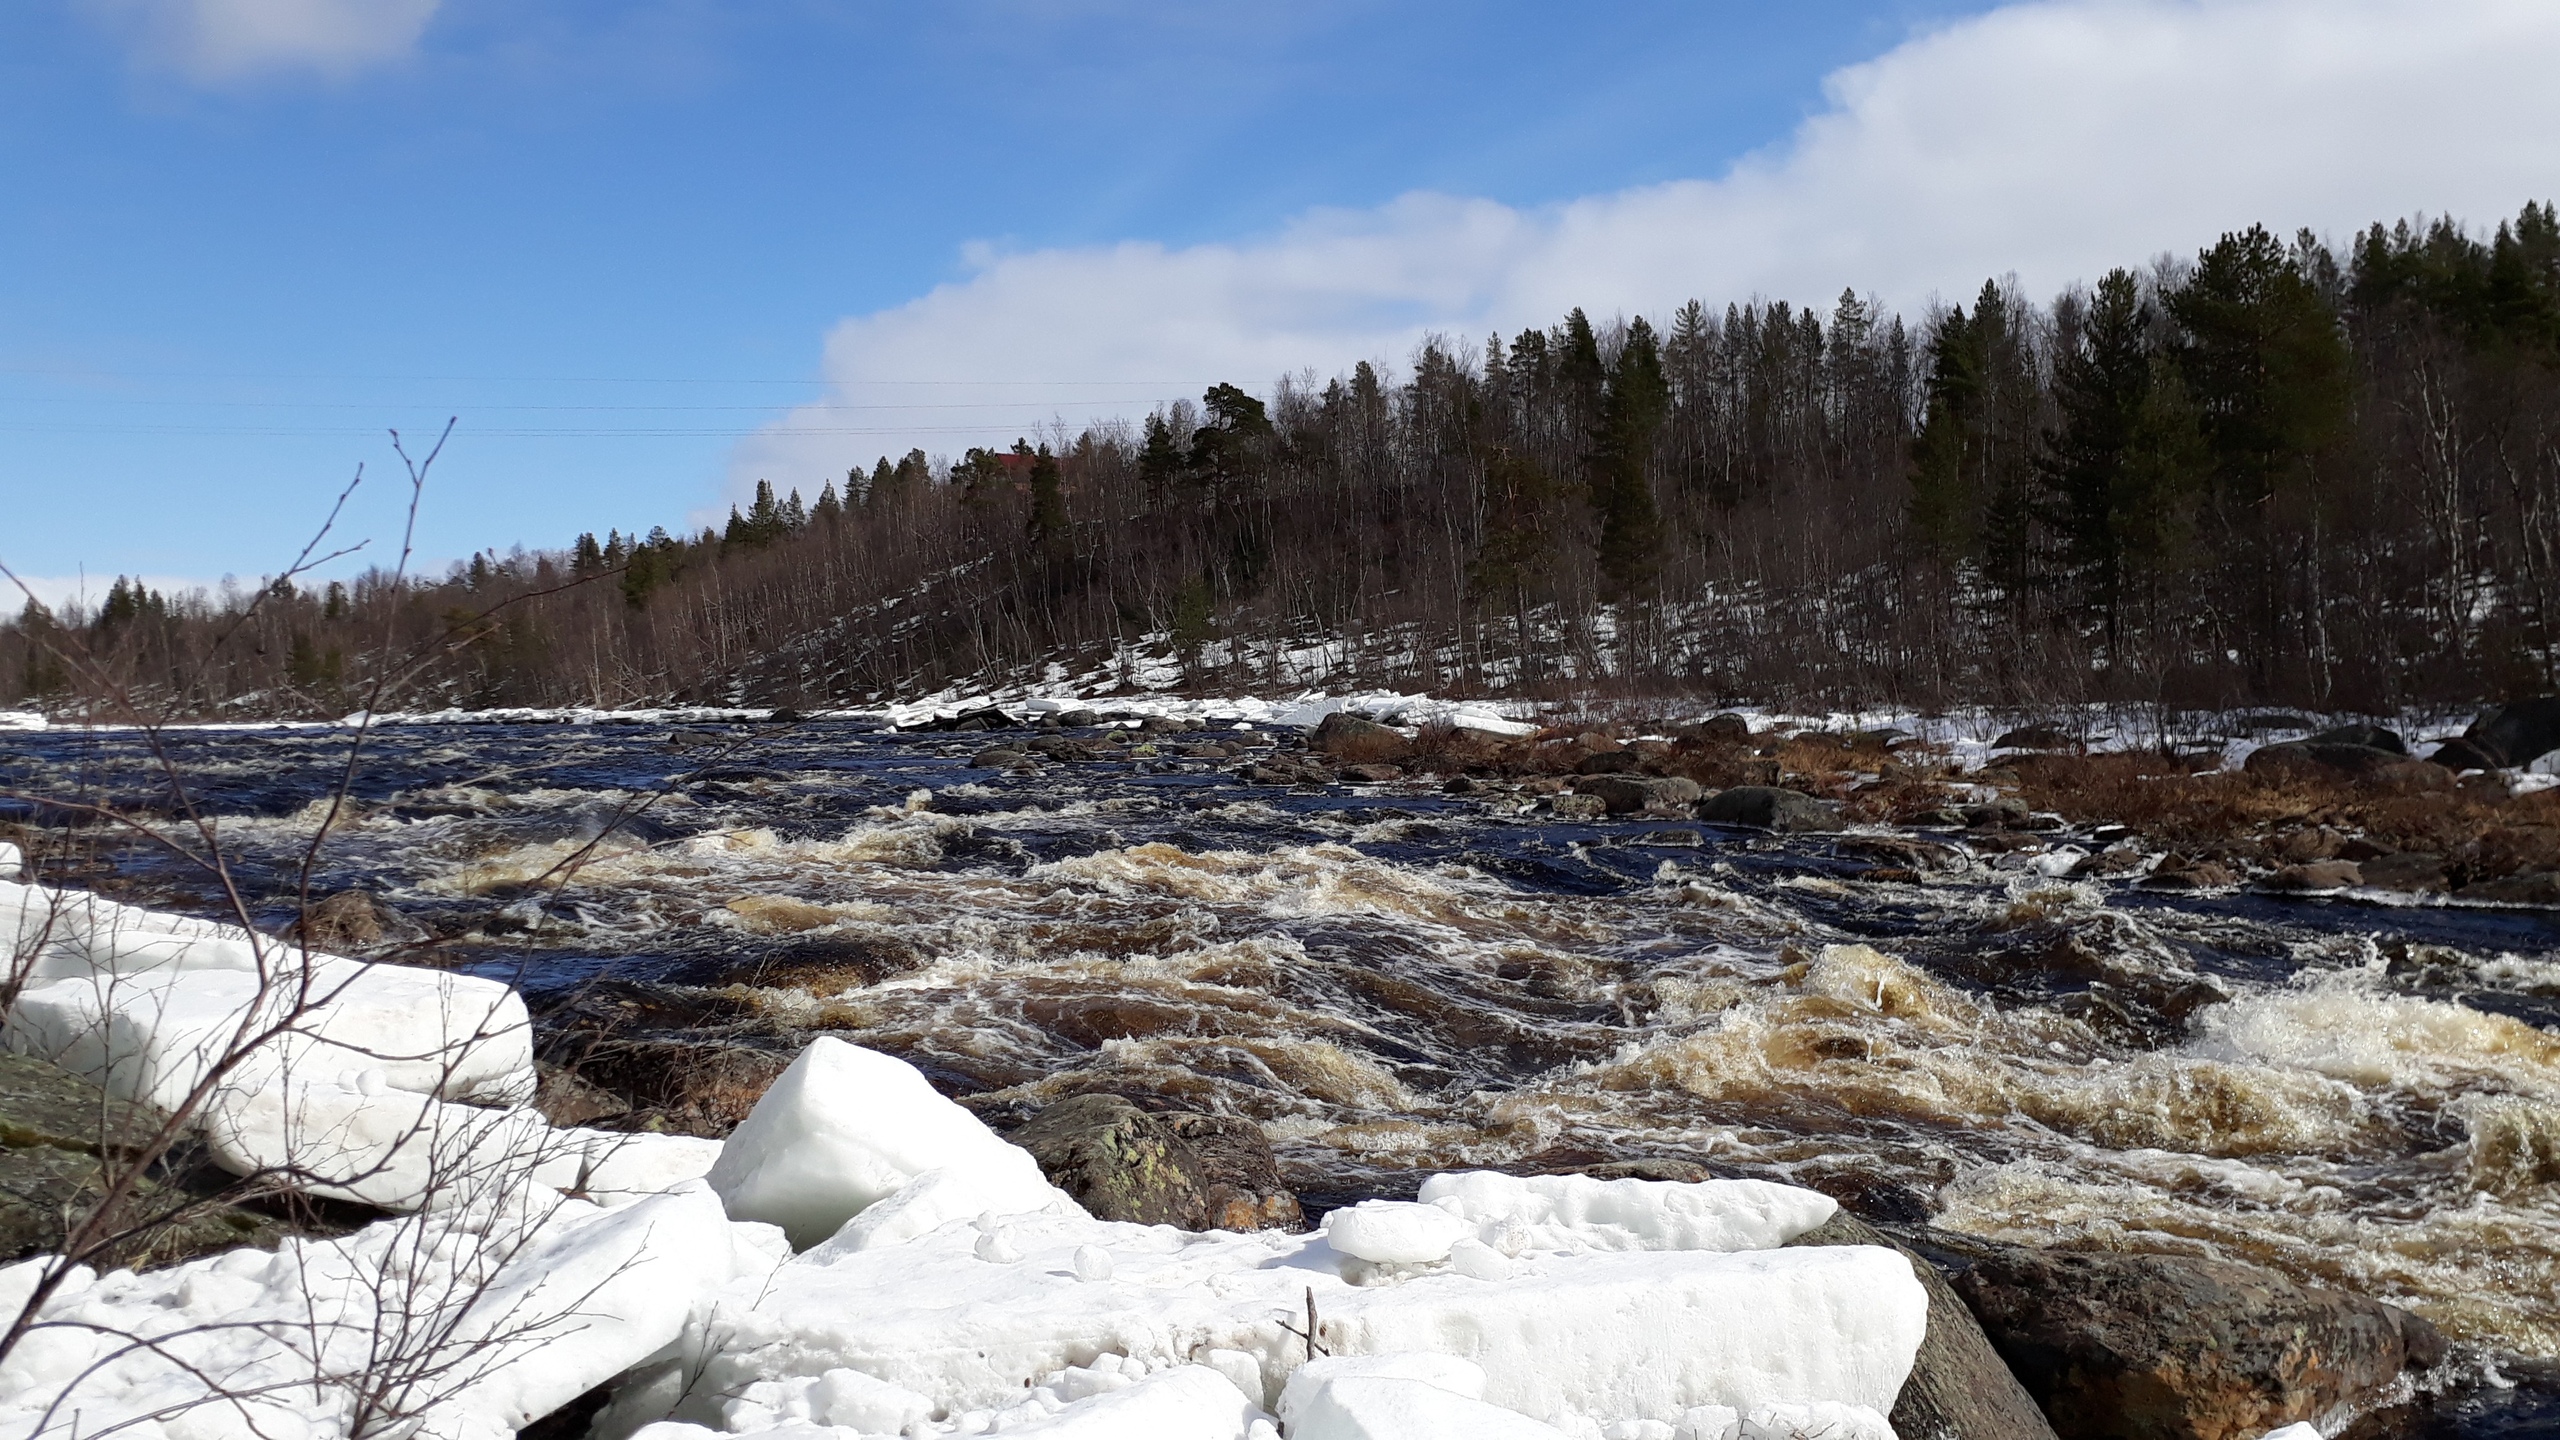
spring, river, Kola Peninsula, russia, north, winter, snow, wilderness, water, freezing, geological phenomenon, rapid, ice, tree, sky, watercourse, geology, rock, photography, stream, landscape, state park